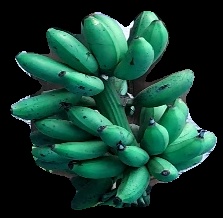
Variety: rasbale
Grade: grade3